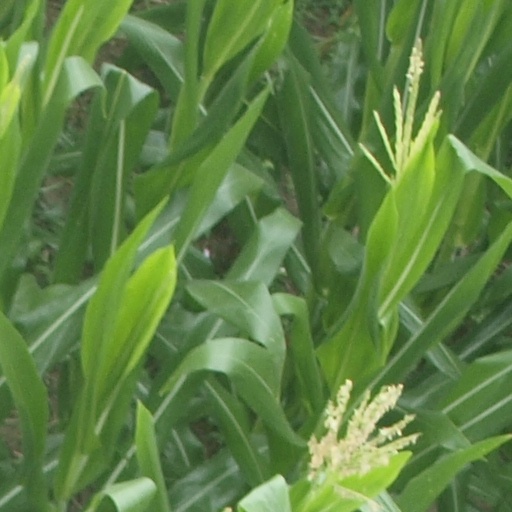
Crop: maize; corn